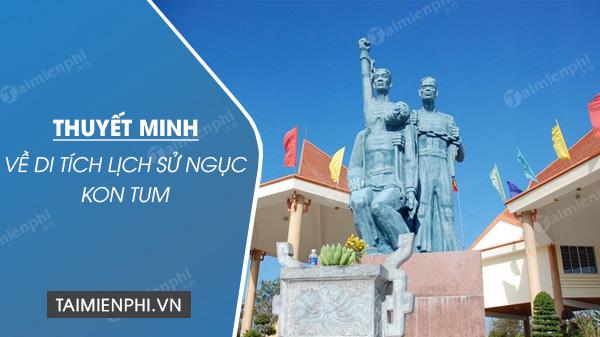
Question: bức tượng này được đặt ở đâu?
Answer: ở di tích lịch sử ngục kom tum